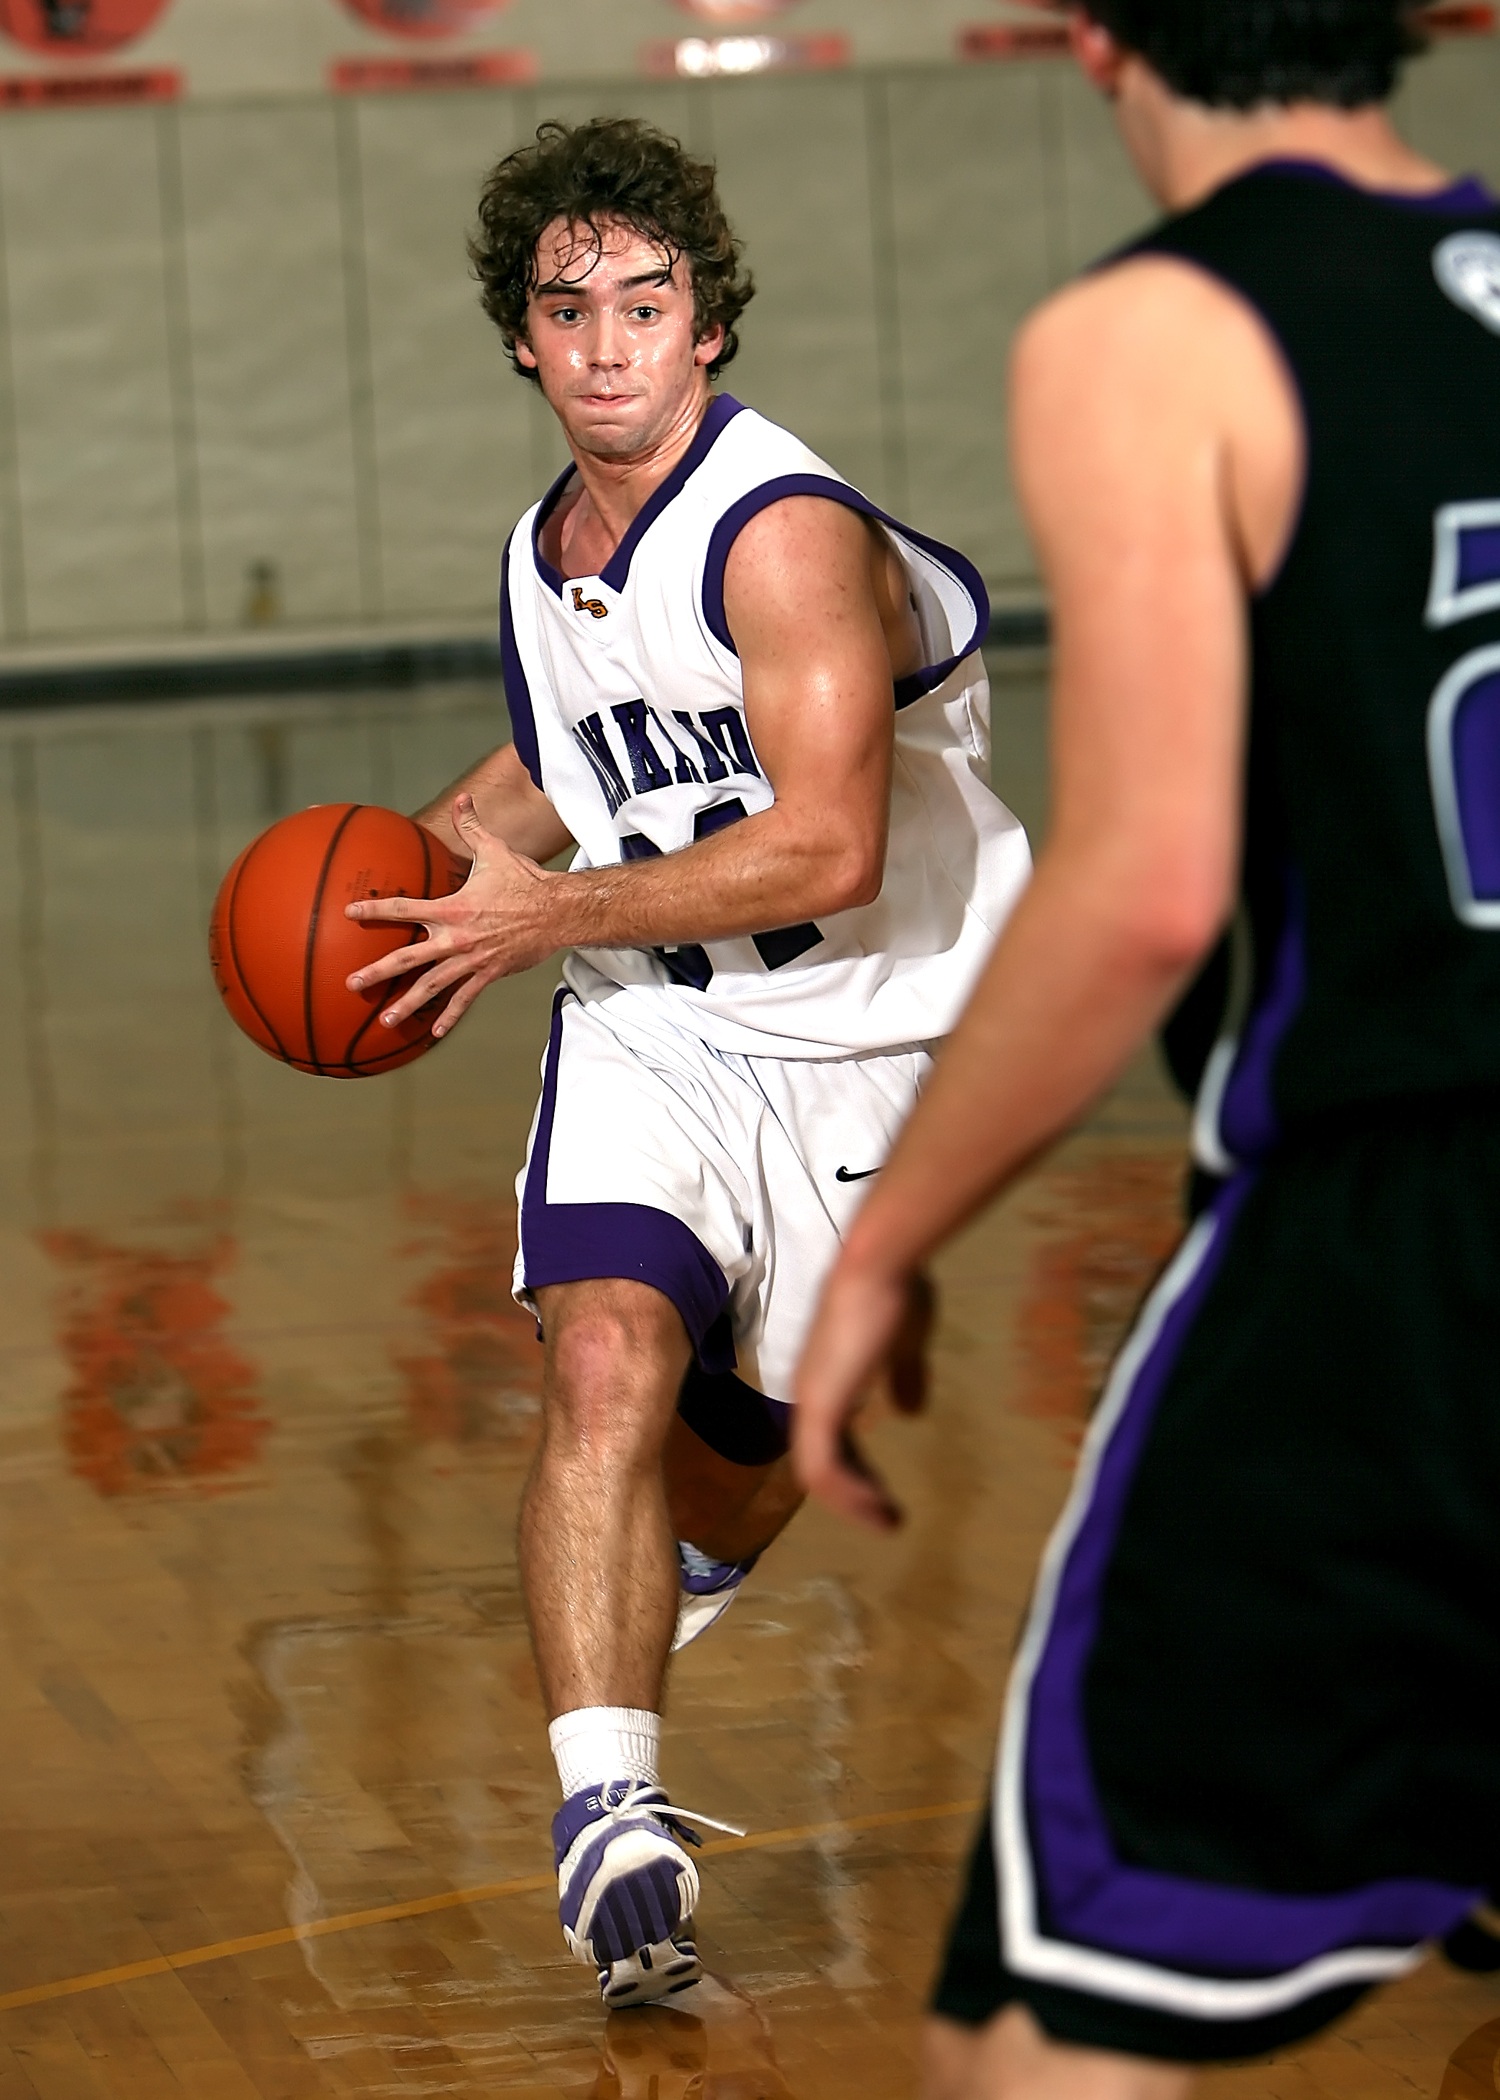
sport, game, play, running, male, youth, basketball, athletic, action, indoor, player, gym, activity, competition, arena, sports, ball, court, competitive, athlete, competitor, ball game, high school, volleyball player, basketball player, competition event, basketball moves